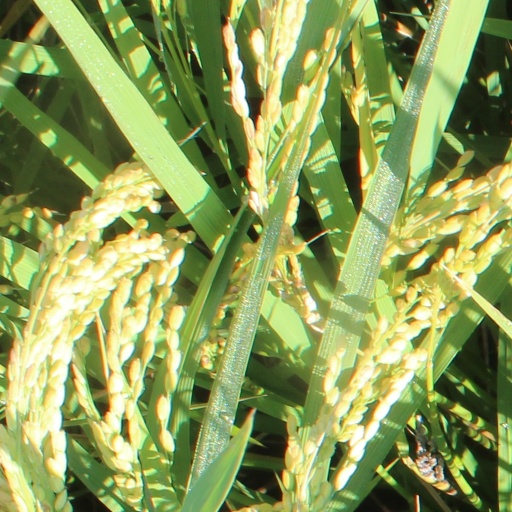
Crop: rice